Willys MB

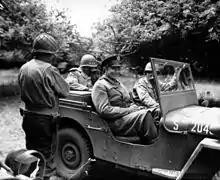
General Dwight D. Eisenhower, here in his jeep in summer 1944, wrote that the jeep was "one of the six most vital" U.S. vehicles to win the war

Moreover, in 2015, the Pennsylvania General Assembly unanimously adopted a non-controversial House Resolution (382): ""...commemorating the 75th anniversary of the Bantam jeep, invented and originally manufactured in Butler, Pennsylvania,"" therein explicitly resolving that Bantam of Butler, PA, invented the jeep, calling it "one of the most famous vehicles in the world," were the only party to deliver a working prototype of a light four-wheel drive reconnaissance car within the required seven weeks, which withstood 30 days of Army testing at Camp Holabird, then further developed that car, and manufactured 2,675 jeeps, before losing further production contracts to Willys and Ford Motor Company, for fear that Bantam would not be able to ramp up production to 75 jeeps a day, and after the Army handed Ford and Willys the blueprints of Bantam's detailed technical drawings—though Bantam proved highly capable and productive during the war, entrusted with manufacturing torpedo-motors and more.